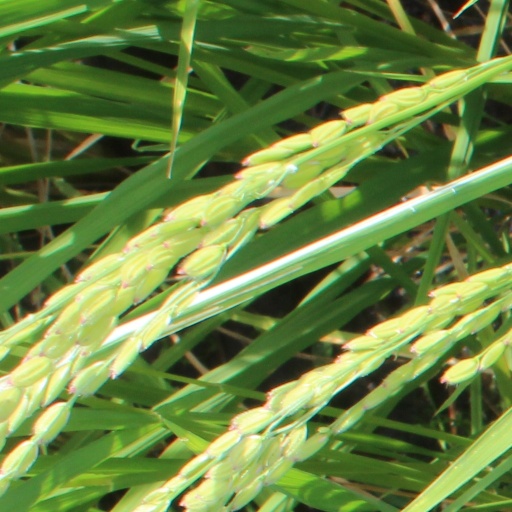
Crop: rice